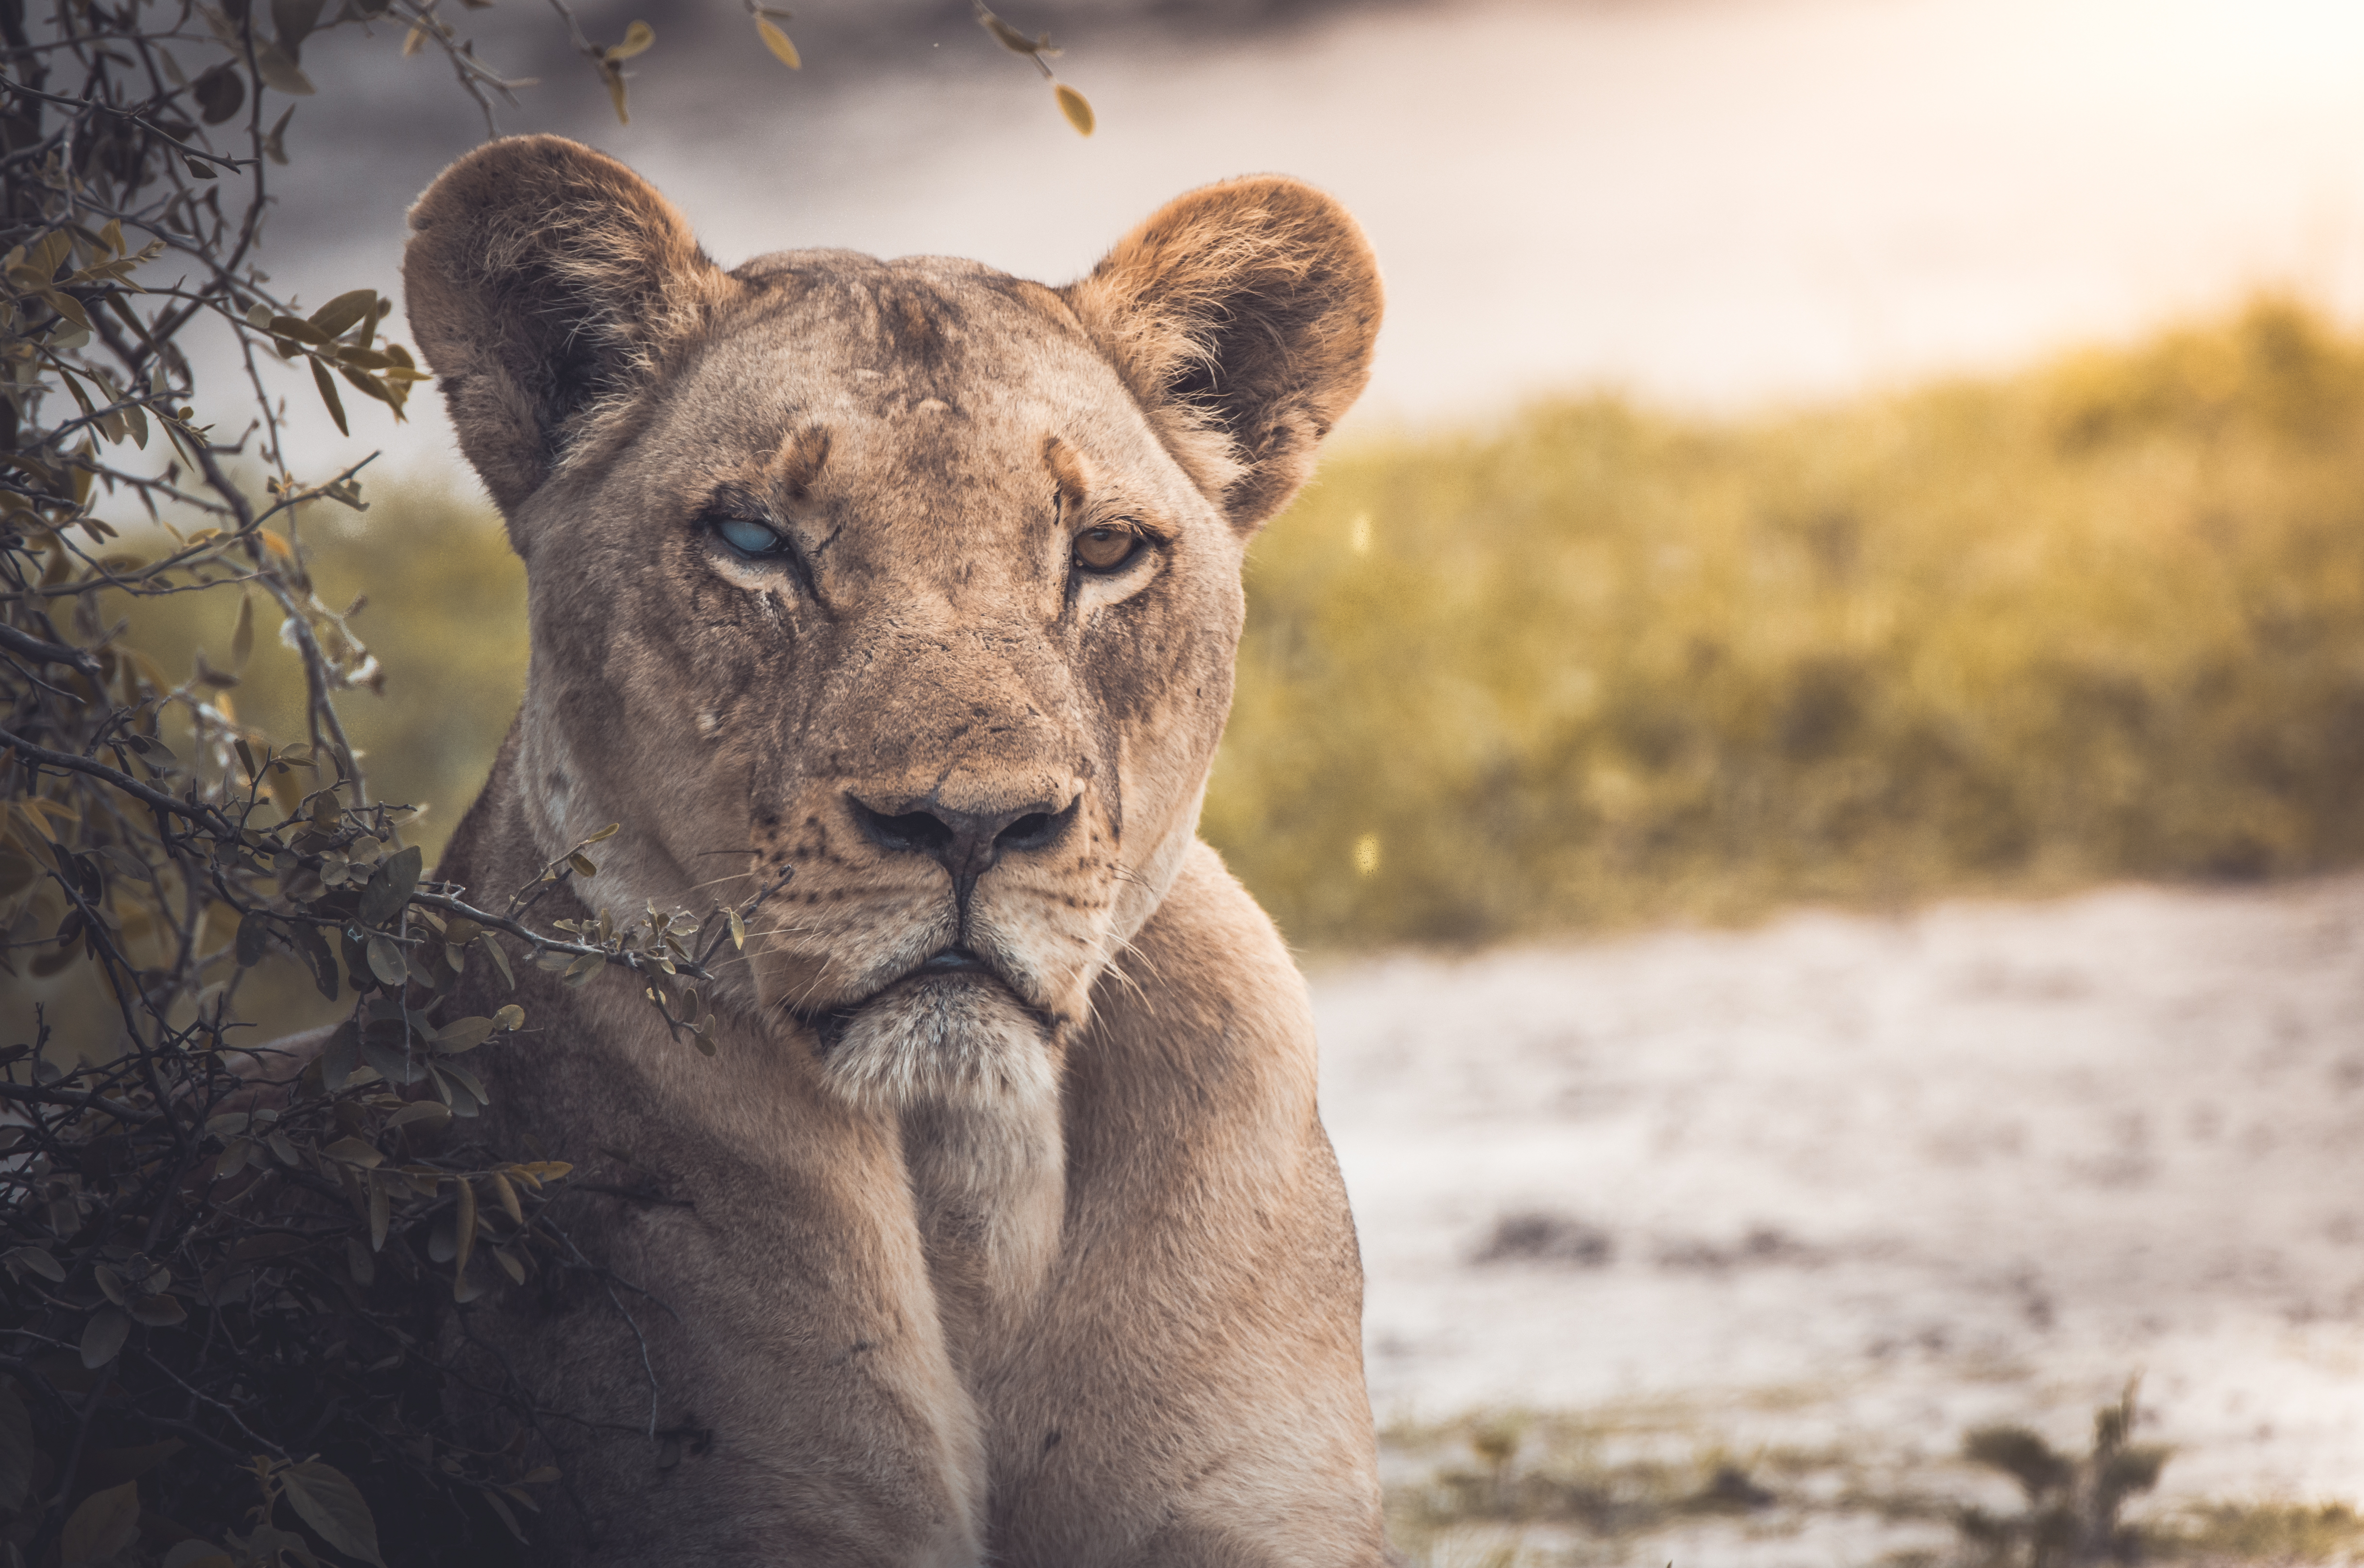
wildlife, zoo, mammal, fauna, lion, close up, safari, big cats, cat like mammal